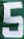
Number: 5